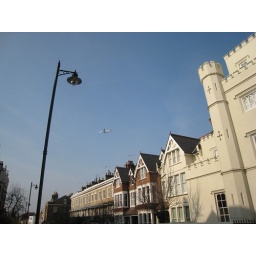
Majestic looking house on Richmond Hill with aeroplane in the background.